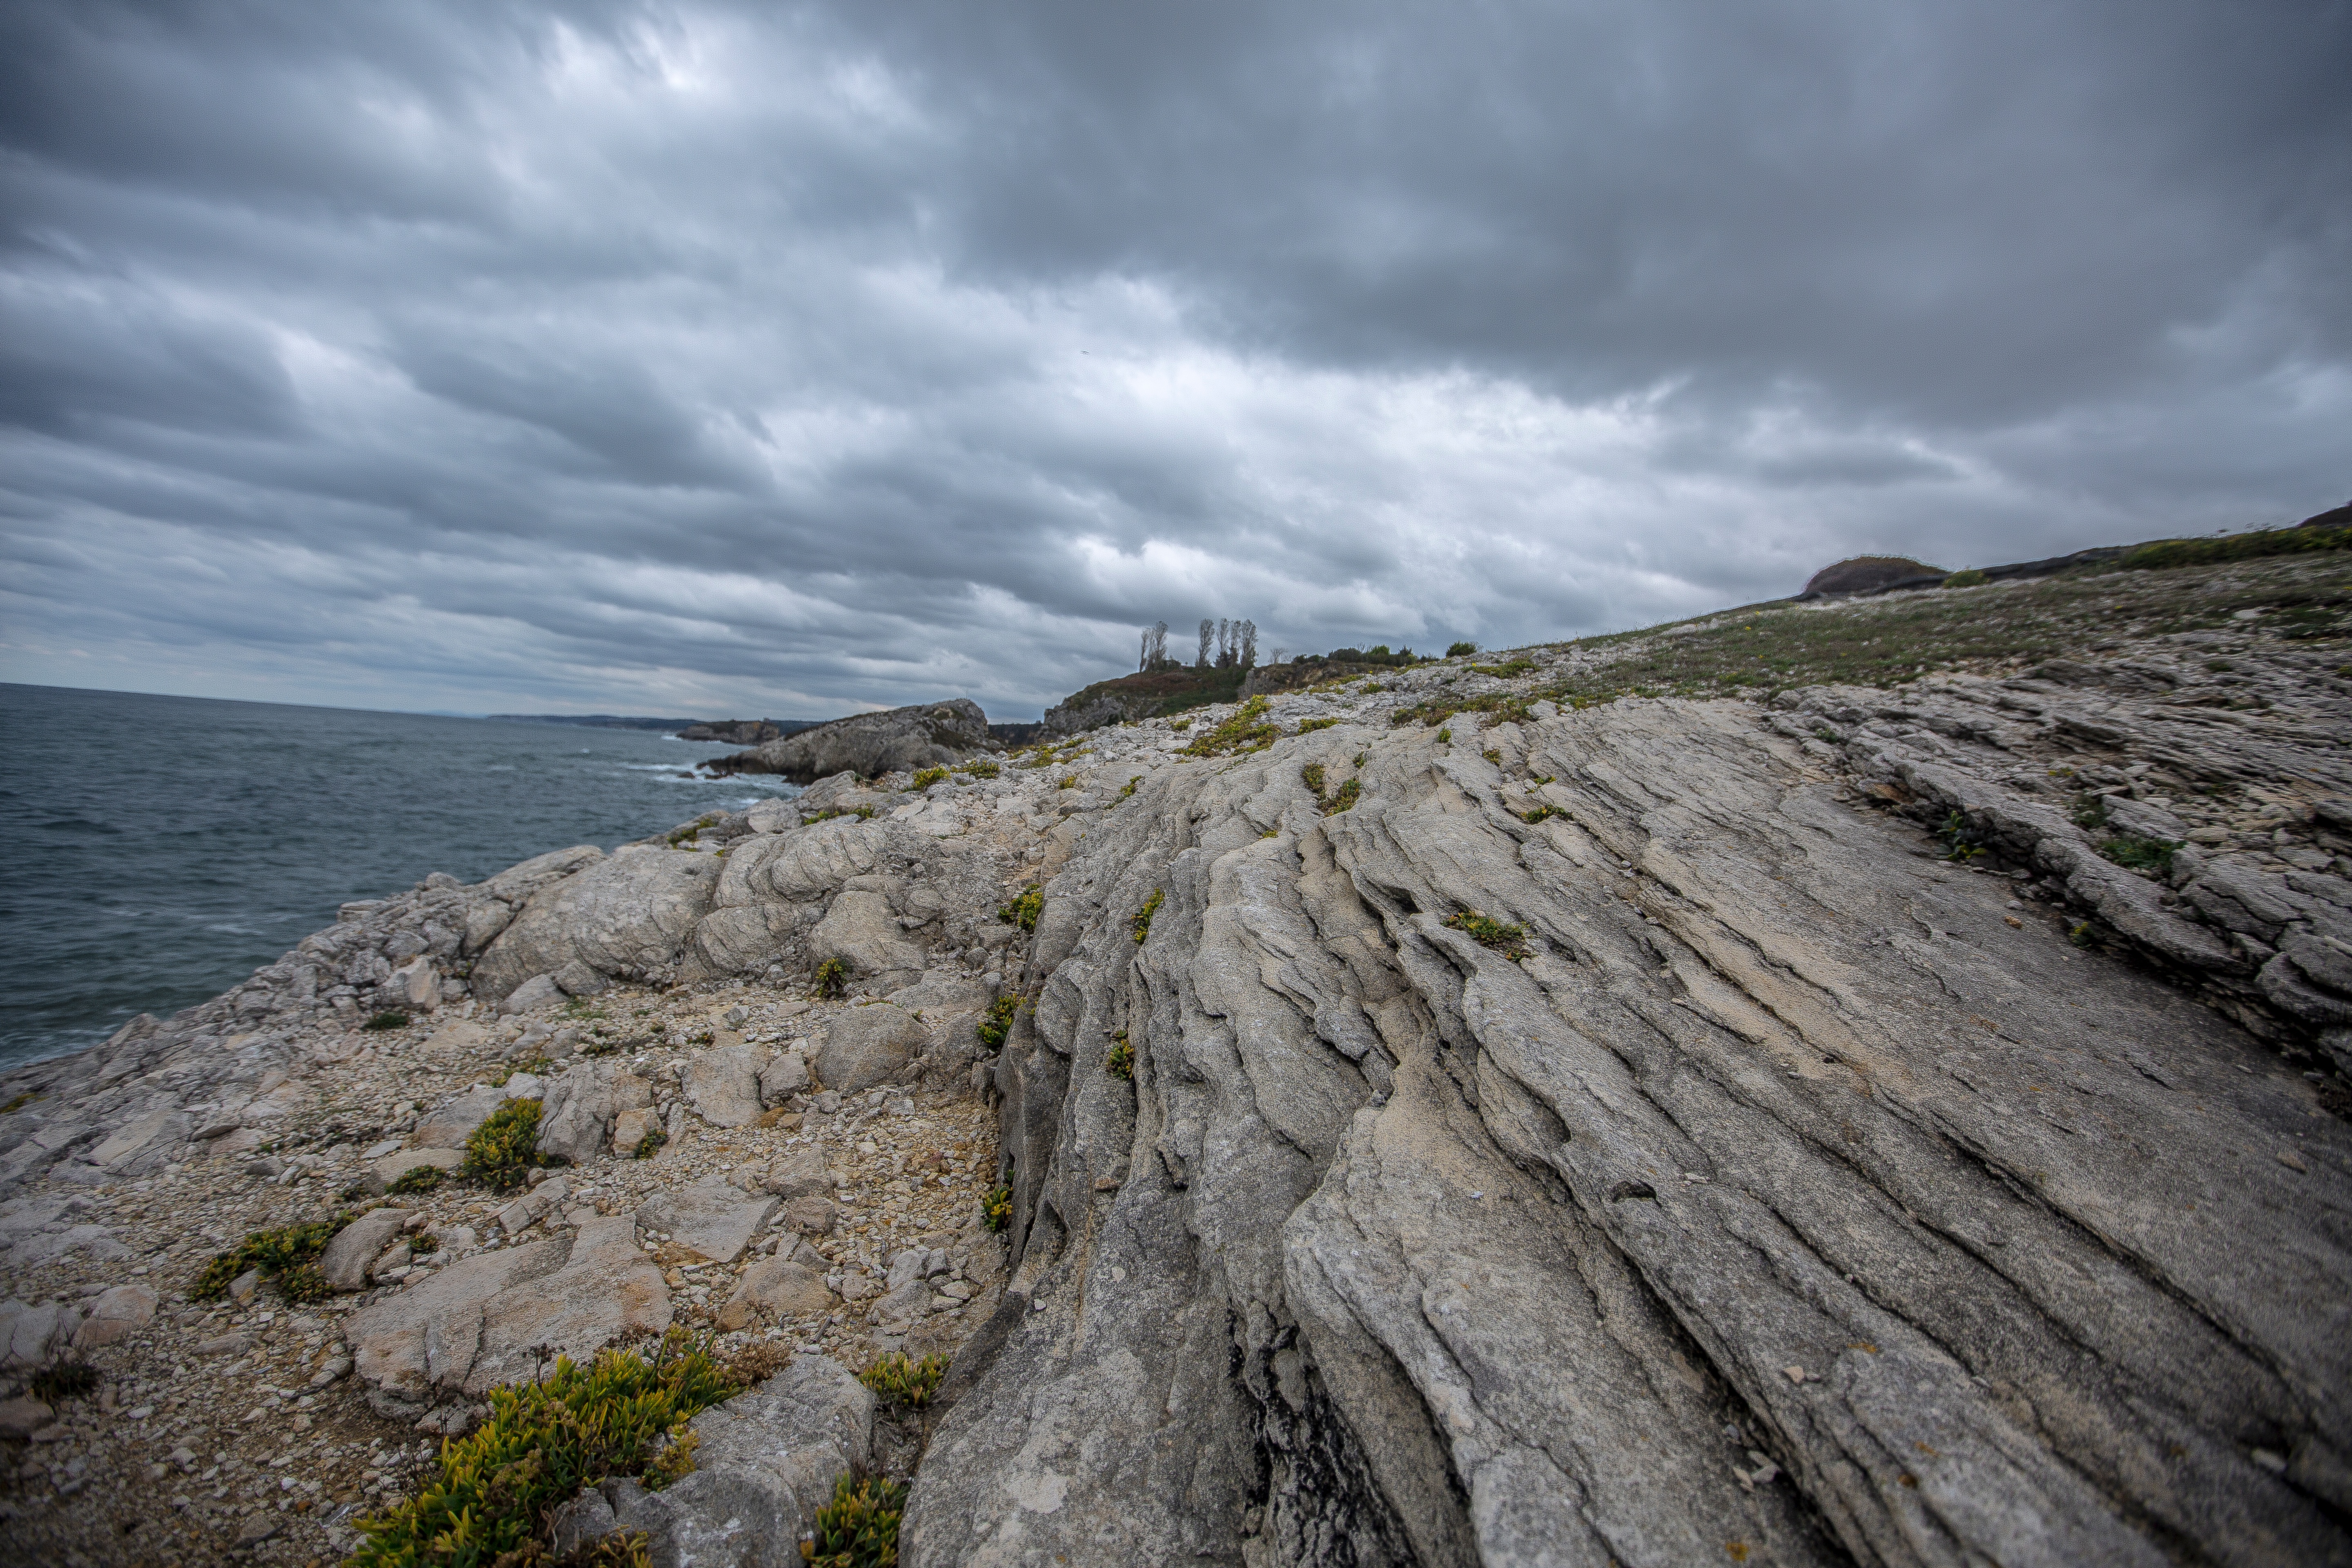
beach, landscape, sea, coast, rock, ocean, mountain, cloud, sky, shore, wave, cliff, cove, bay, terrain, material, ridge, body of water, geology, cape, landform, geographical feature